Peniscola Castle

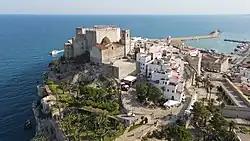
The castle and town walls, aerial view

Peniscola Castle is a castle in Peniscola, Castellón, Valencian Community, Spain. The castle is restored and is open to the public.